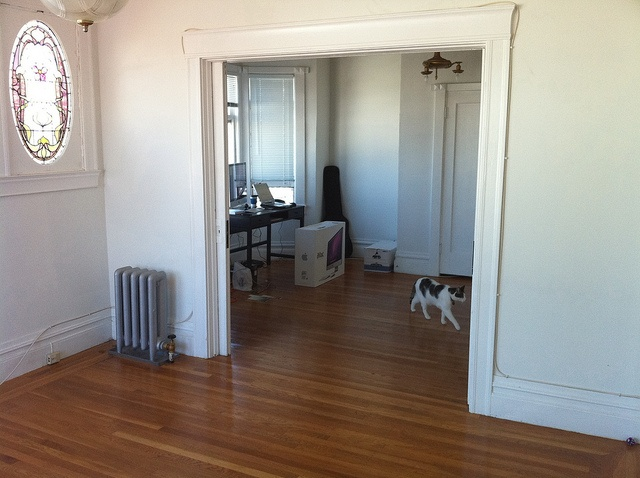
A white and brown cat walks across a wooden floor in a house.
A cat walking in a room with hardwood floors.
A cat walks across a hardwood floor in a sparsely decorated apartment.
A cat walks across a wood floor in an almost empty room..
The interior of a house with white walls and wood flooring.